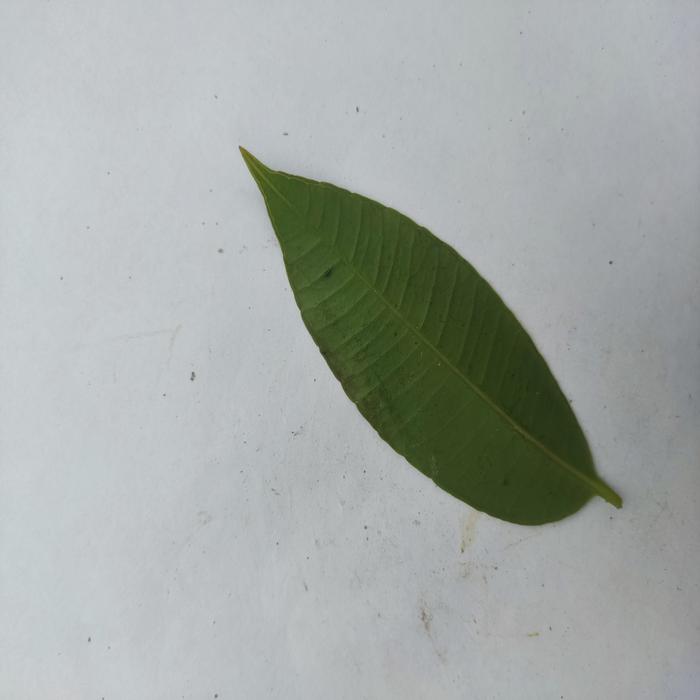
Crop: Hog Plum
Leaf condition: Heathy_Leaf